Families of Asparagales

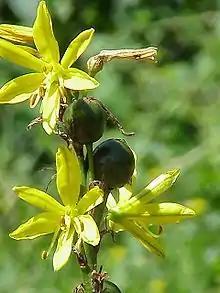
Asphodeloideae: "Asphodeline lutea"

The Asphodeloideae, or asphodel, subfamily of the Xanthorrhoeaceae "sensu lato" is treated in some systems as a separate family, the Asphodelaceae. Members of the family are natives of temperate to tropical regions of the Old World, with 15 genera and 780 species. The greatest diversity occurs in South Africa, usually in arid habitats. They differ from other related families by often being pachycauline (i.e. with a thickened trunk, usually wider at the base, which has a water storage function), by usually having succulent leaves, and by possessing a trimerous flower with a superior ovary and seeds with an aryl. The most conspicuous genus in the family is "Aloe". Many species of "Aloe" are used medicinally and in cosmetics. For example, "aloin" is derived from "Aloe vera" and "Aloe ferox" and has important medical uses (e.g. as a laxative and in the treatment of burns) as well as cosmetic uses (e.g. in skin and hair products). Other genera are used as ornamental plants, both succulents such as "Aloe", "Haworthia" and "Gasteria" and perennials such as "Kniphofia", "Asphodelus" and "Bulbine".